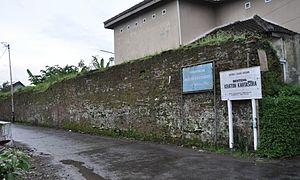
La révolte de Trunajaya ou guerre de Trunajaya est une rébellion avortée menée par le prince madurais Trunajaya aidé de combattants venus Makassar contre le sultanat de Mataram et ses soutiens de la Compagnie néerlandaise des Indes orientales à Java lors des années 1670.
Kartasura, plus couramment écrit Kartosuro en raison de la prononciation javanaise, est un kecamatan dans le kabupaten de Sukoharjo, dans la province indonésienne de Java central. Elle est située à l'embranchement des routes reliant Surakarta, d'une part à Yogyakarta, d'autre part à Semarang.
La chute de Plered est la prise de la capitale du sultanat de Mataram par les forces rebelles du prince madurais Trunajaya à la fin du mois de juin 1677. L'attaque de Plered suit une série de victoires rebelles, notamment à la bataille de Gegodog, et la capture de la majeure partie de la côte nord du Mataram.